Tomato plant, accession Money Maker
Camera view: bottom (45 deg); turntable rotation: 30 degrees
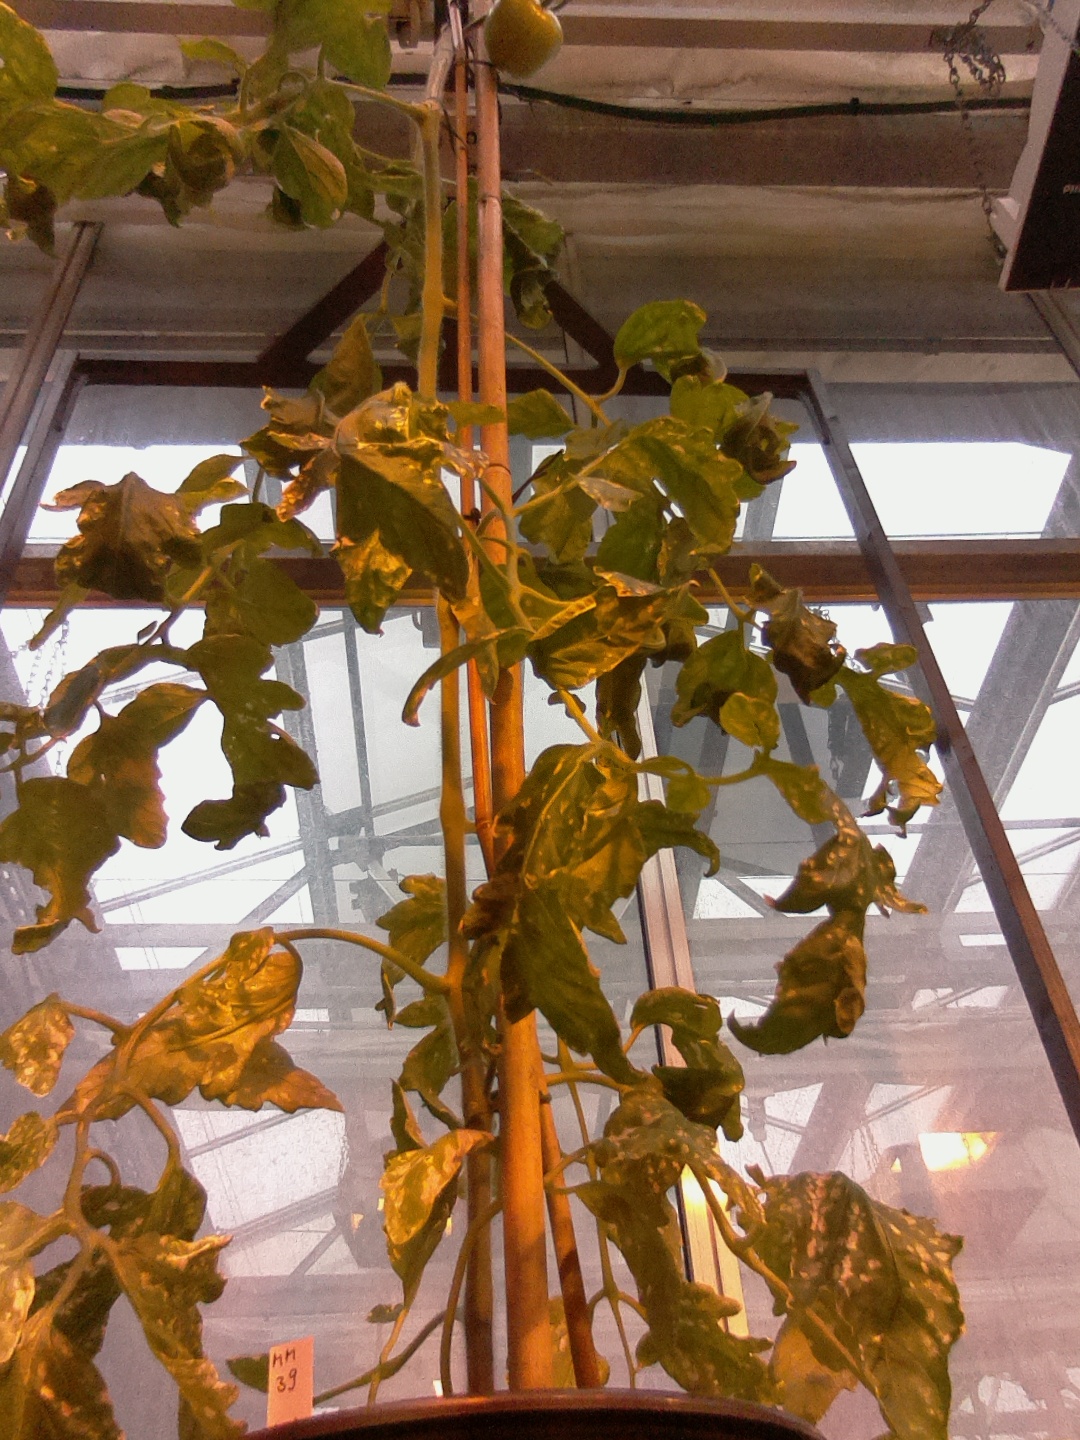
BBCH growth stage 76: 60%-70% of final fruit size